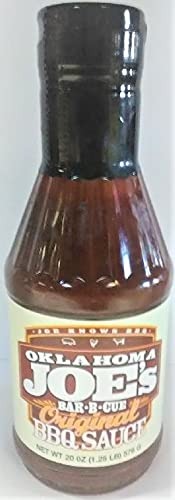
Item Name: Oklahoma Joes Original Bar B Que BBQ Southern Sauce 20 oz
Product Description: World-famous, award-winning, mouth-watering barbecue sauce from Oklahoma Made to be slathered and enjoyed on ribs, chicken, steak and all other grilling favorites
Value: 20.0
Unit: Fl Oz

Price: 3.98